Addison Avenue

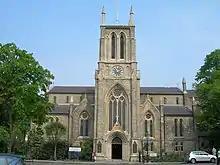
St James' Church, Norlands at the northern end of the street

Addison Avenue is a street in the Notting Hill area of London. Located in the Royal Borough of Kensington and Chelsea, it runs northwards from Holland Park Avenue to St James's Gardens and St James' Church, crossing Queensdale Road about halfway along. Norland Square is located to its east while Royal Crescent is a little way to the west. A broad, tree-lined avenue, it is largely residential with some commercial properties at the southern end. The smaller Addison Place mews street runs off the western side of the road, looping northwards until it meets Queensdale Road. Addison Avenue is in the wealthy London area of Holland Park.